Isopsephy

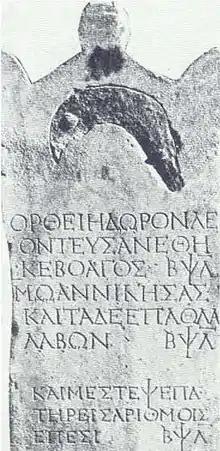
Example of isopsephy from the Sanctuary of Artemis Orthia, 2nd century AD

Until Arabic numerals were adopted and adapted from Indian numerals in the 8th and 9th centuries AD, and promoted in Europe by Fibonacci of Pisa with his 1202 book "Liber Abaci", numerals were predominantly alphabetical. For instance in Ancient Greece, Greek numerals used the alphabet. It is just a short step from using letters of the alphabet in everyday arithmetic and mathematics to seeing numbers in words, and to writing with an awareness of the numerical dimension of words.